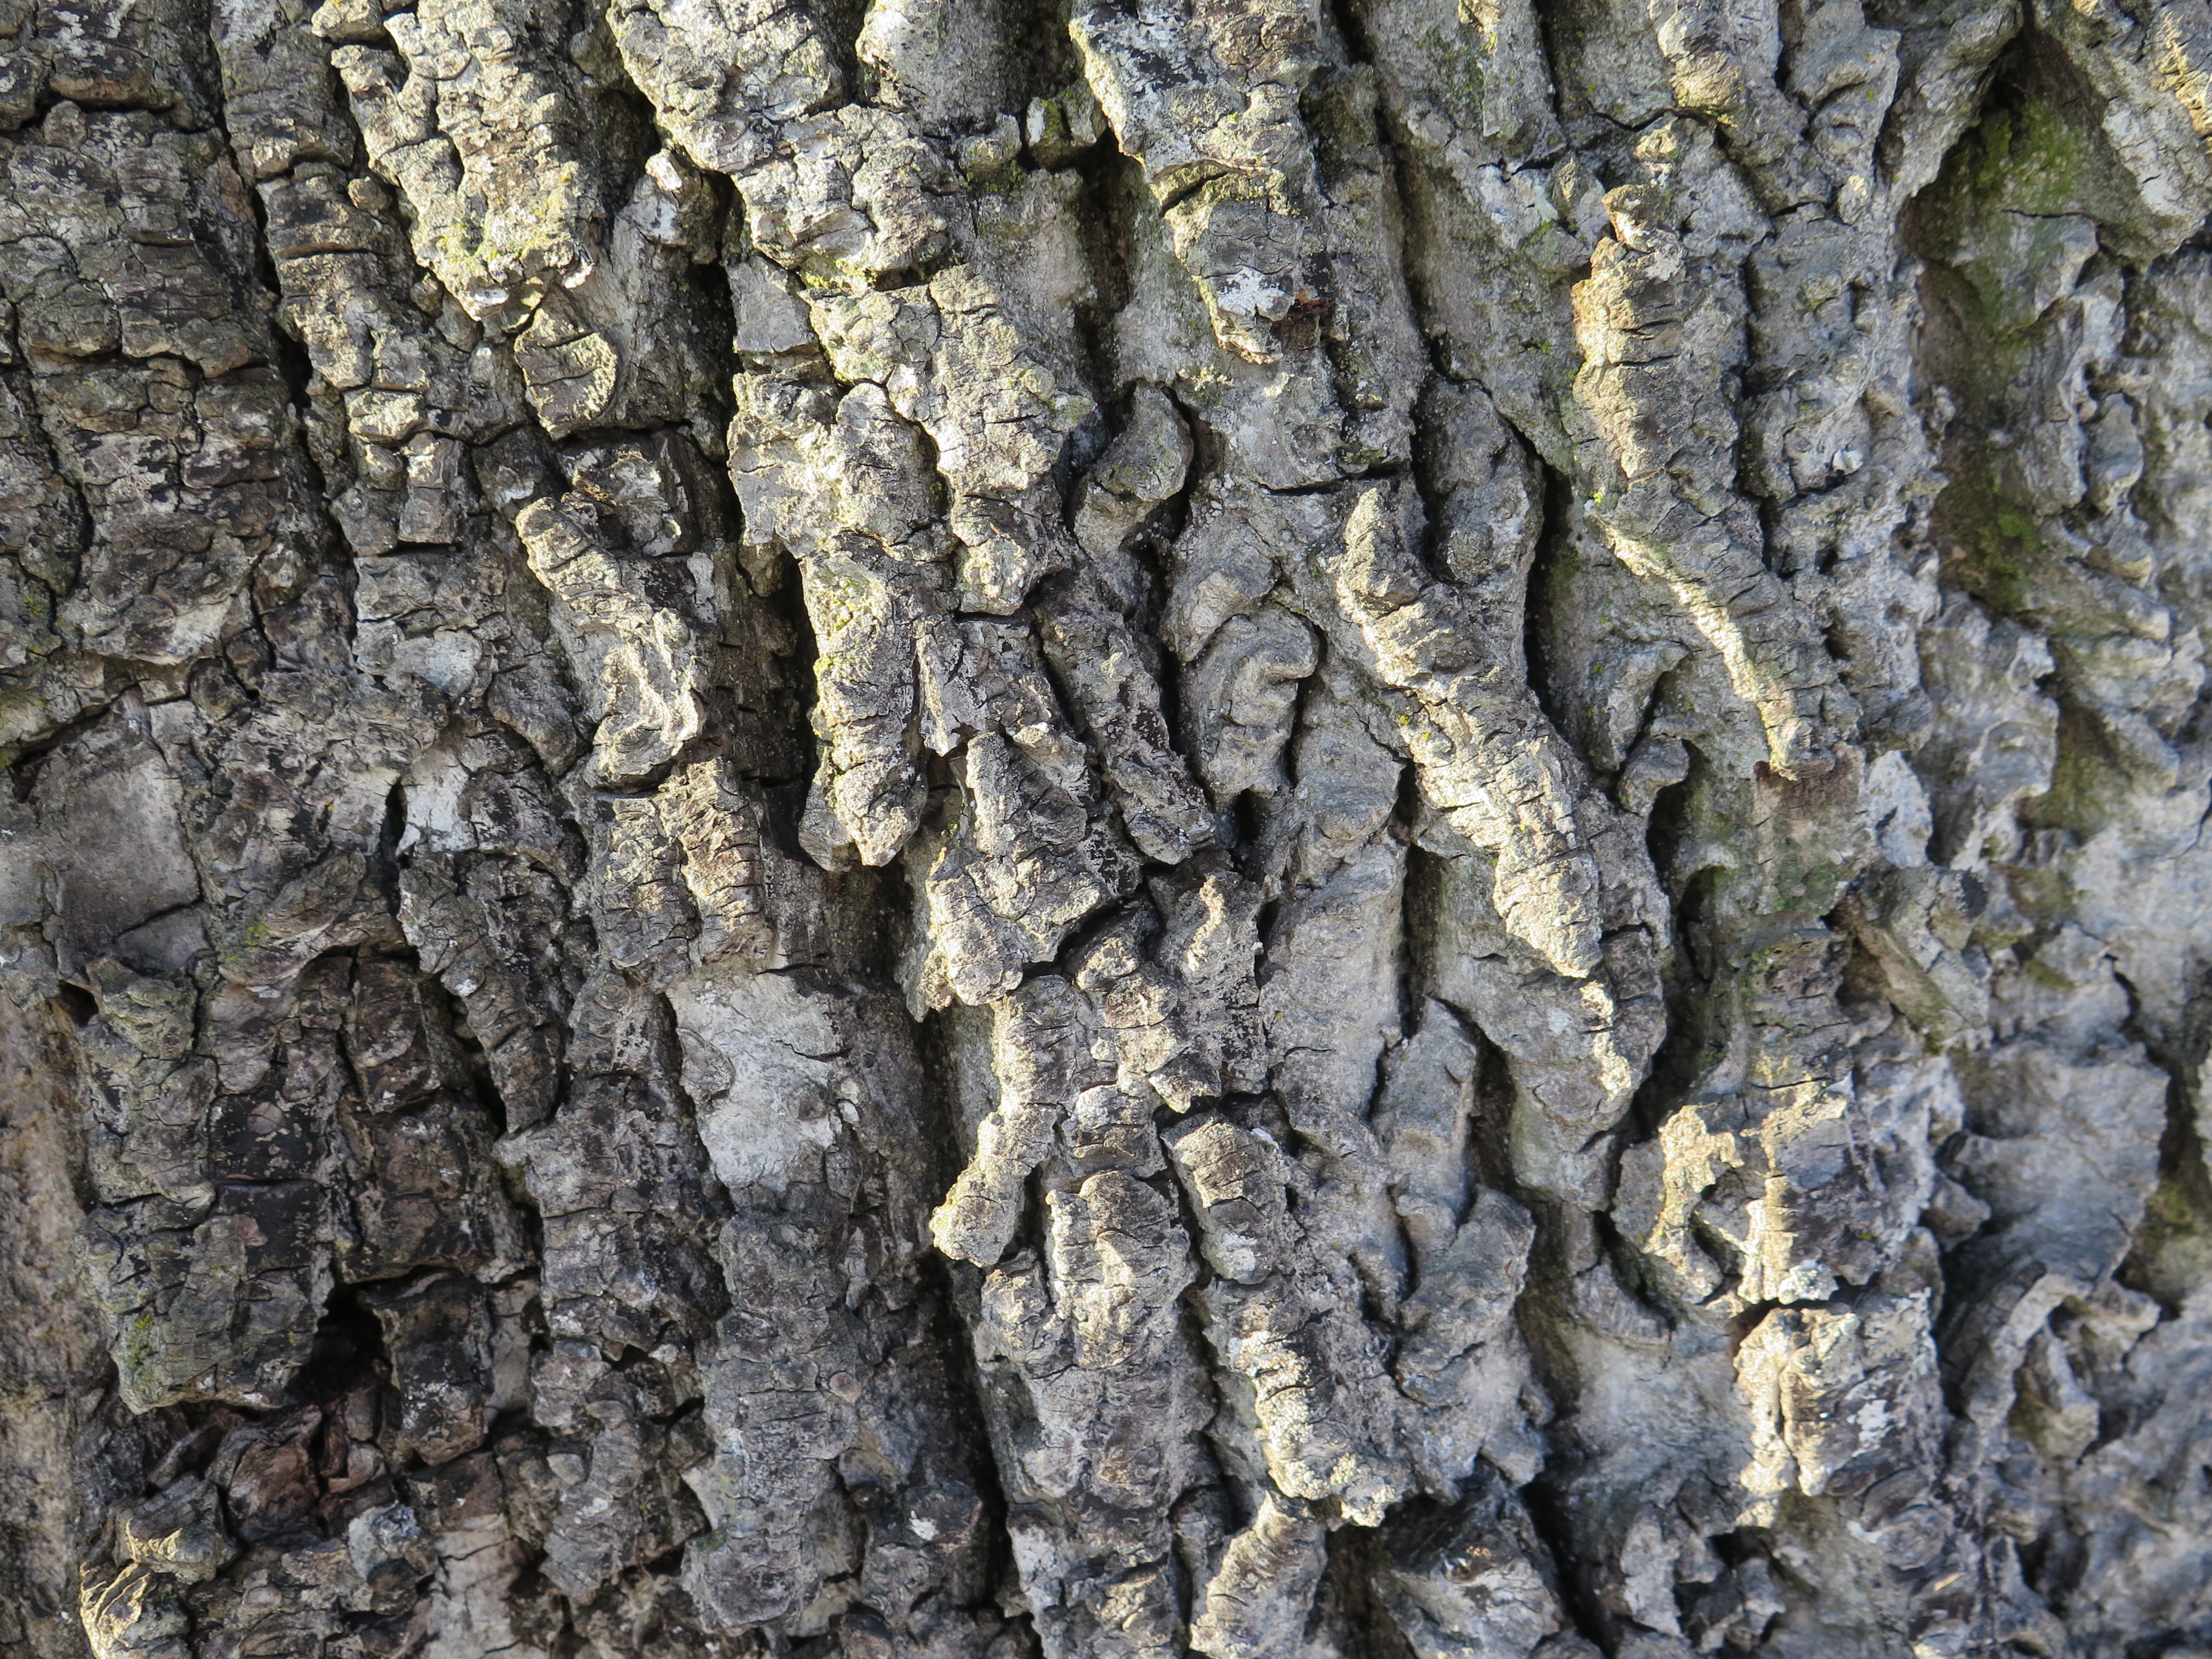
tree, branch, plant, wood, texture, flower, trunk, soil, stone wall, oak, flowering plant, plant stem, woody plant, land plant